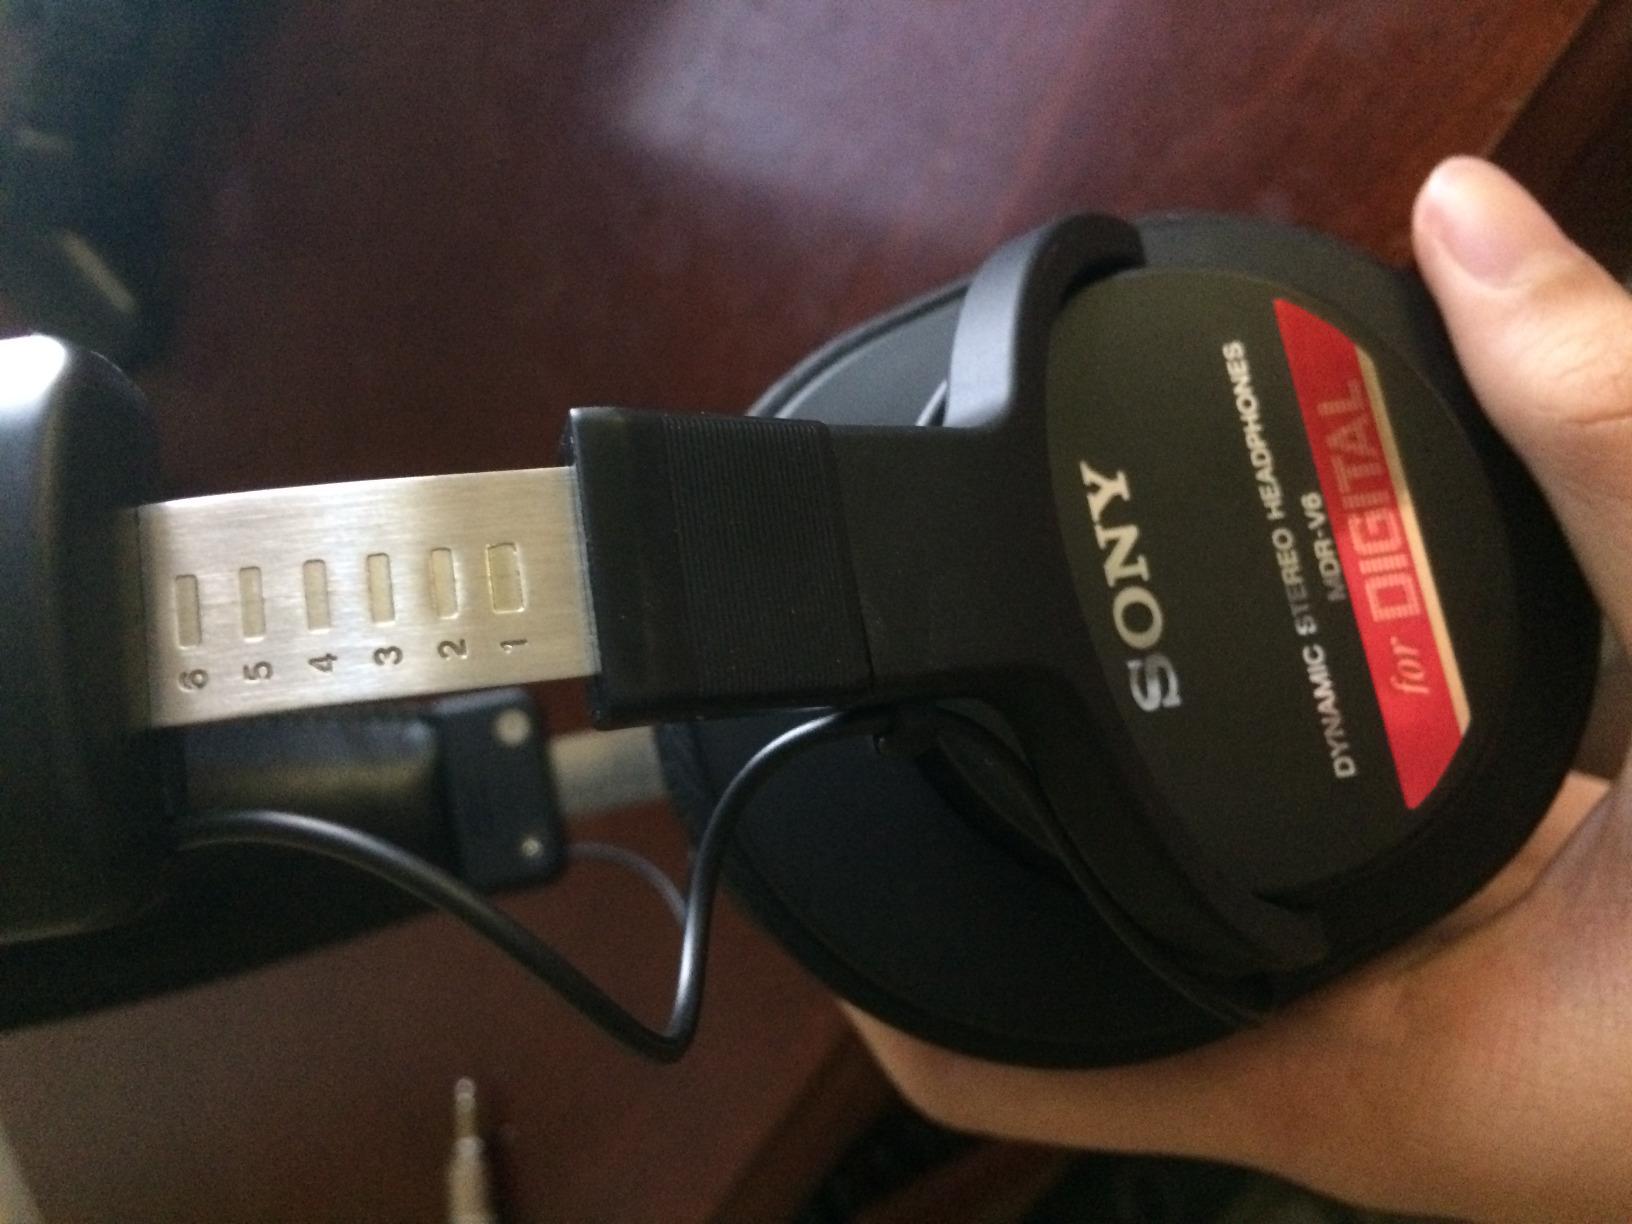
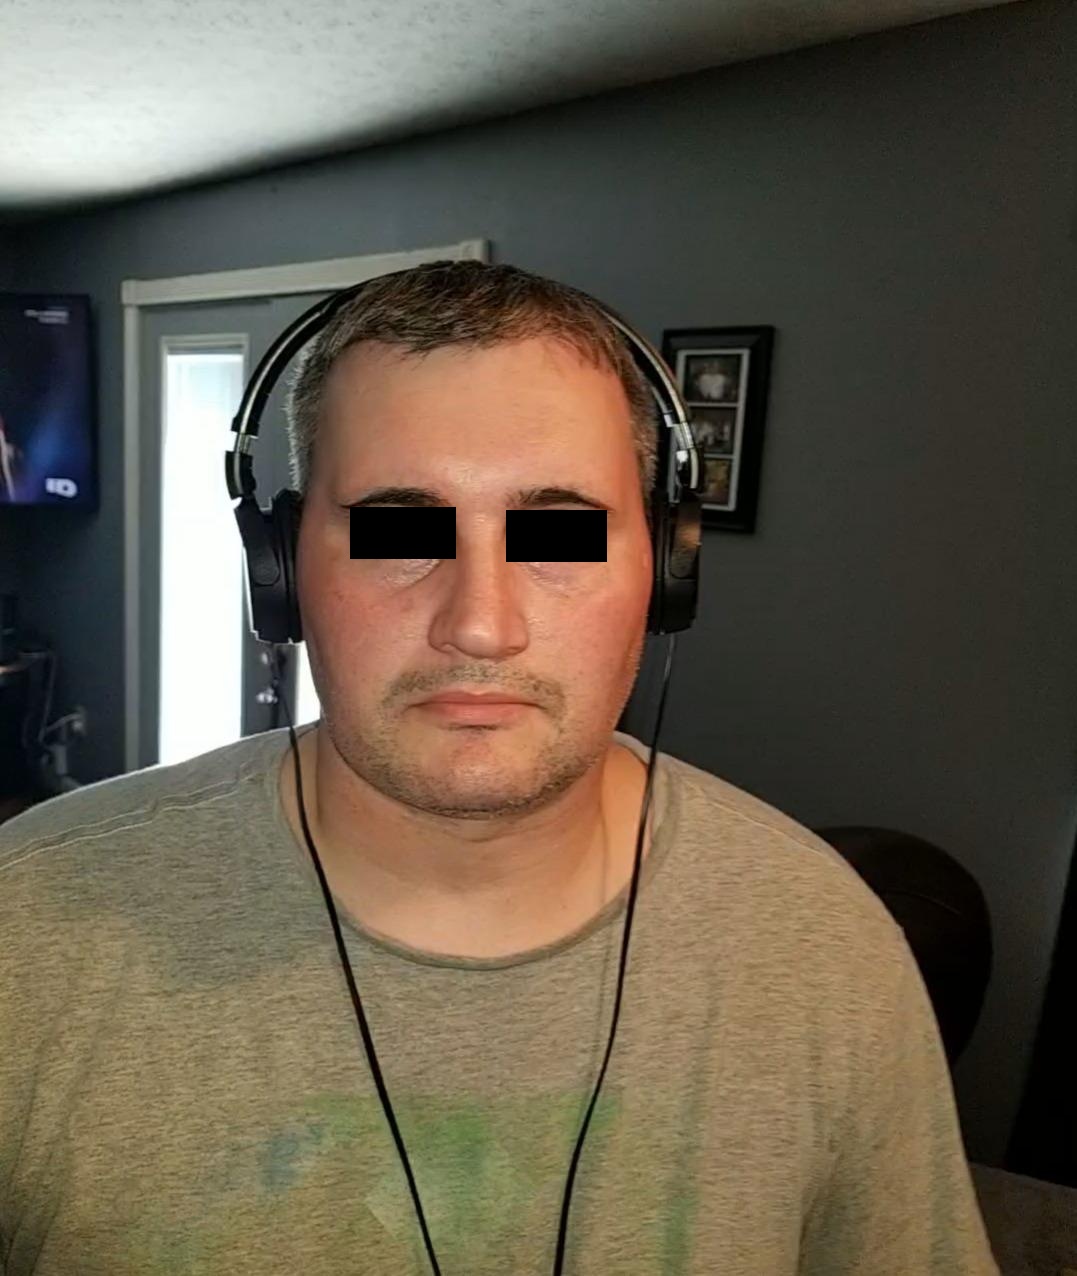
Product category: headphones
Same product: no